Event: Nepal Earthquake
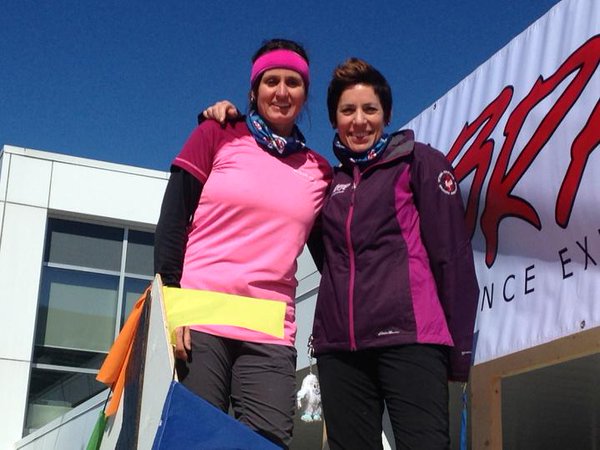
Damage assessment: no_damage